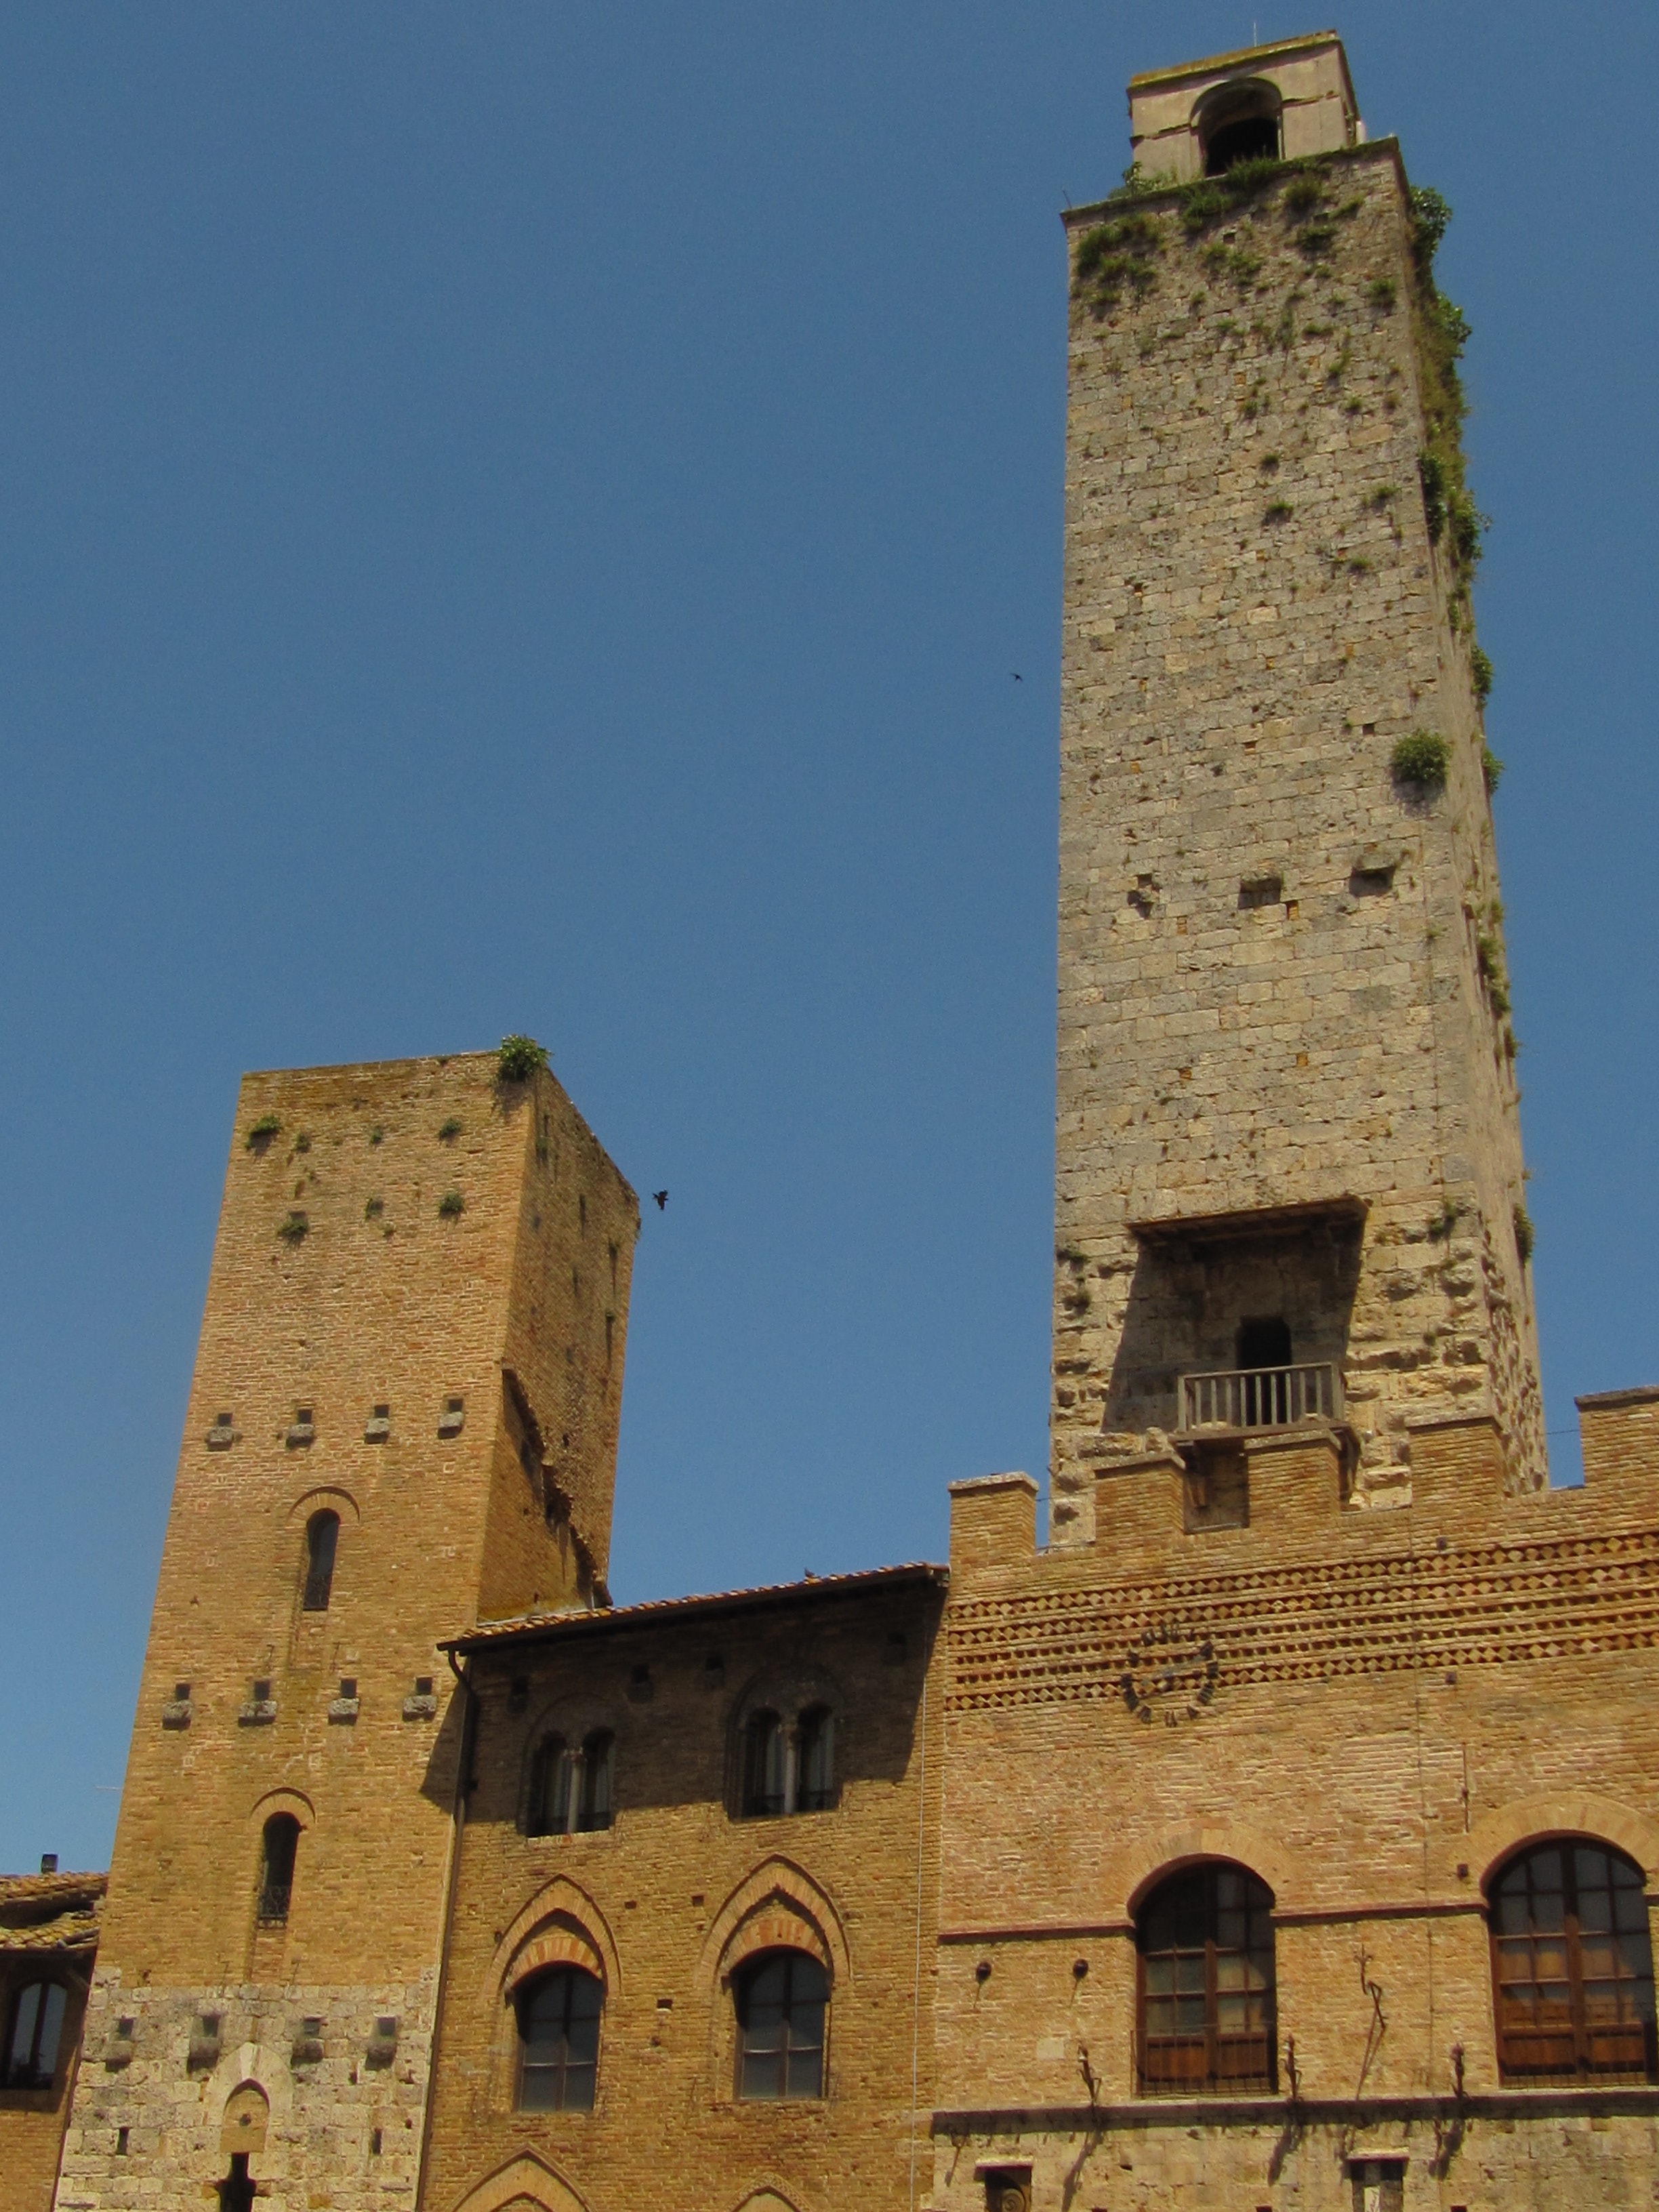
building, tower, castle, italy, tuscany, church, fortification, place of worship, bell tower, old town, towers, spire, steeple, historically, middle ages, san gimignano, ancient history